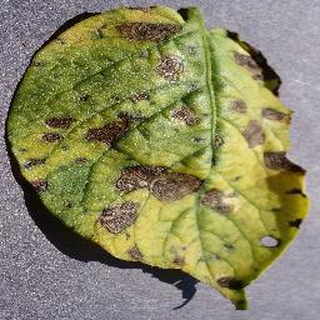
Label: potato_early_blight